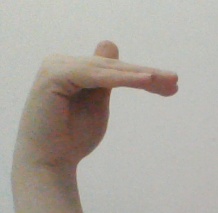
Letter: khaa